Via Tiberina

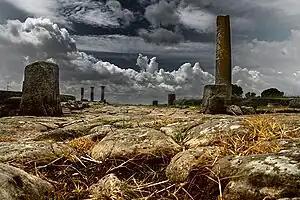
Remains of paved road at Lucus Feroniae.

The via Tiberina was an ancient Roman road, which from the north of Rome, going up the right bank of the Tiber river, crossed the ancient center of Veio, Capena and Falerii Veteres countryside to Tiber Valley and continued towards Ocriculum, today in Umbria. Today, in the metropolitan city of Rome Capital, its route coincides with the provincial road 15 / A "Tiberina".